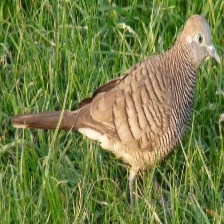
Species: ZEBRA DOVE
Scientific name: GEOPELIA STRIATA